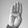
ASL letter: B